Justin Rose

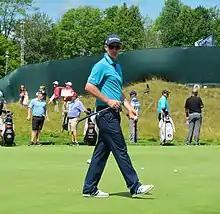
Rose at the 2015 PGA Championship

Rose earned rights to represent the United Kingdom at the 2016 Olympics in Rio de Janeiro. On the opening day, he became the first ever player to make a hole-in-one in Olympic play after recording it on the 189-yard par-3 4th hole of Gil Hanse's new Olympic Course in Barra da Tijuca using a 7-iron. Described as having an inspiring effect on the rest of the Great Britain team, Rose later gave the golf ball from that hole-in-one to gymnast Nile Wilson, who would go on to win a bronze medal in the horizontal bar. Rose went to the 18th hole on Sunday tied at −15 with playing partner Henrik Stenson of Sweden. Rose then produced a backspin pitch that left him with a short birdie putt which he converted while Stenson underhit his approach and eventually three-putted for bogey. Rose won the gold medal. Shortly thereafter, Rose brought his Olympic gold medal to The Barclays at Bethpage Black and wore it around his neck, on the suggestion of playing partner Phil Mickelson's caddy Jim "Bones" McKay and to cheers from the gallery, during his final putt.